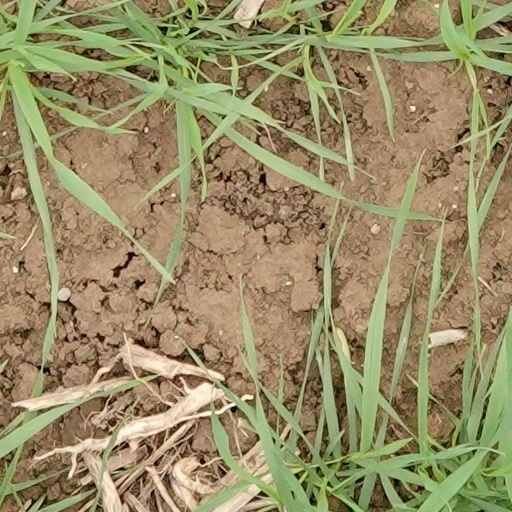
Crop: wheat